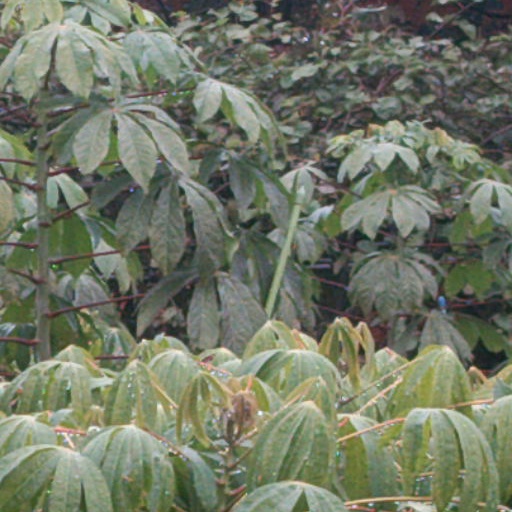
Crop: cassava